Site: brandenburg
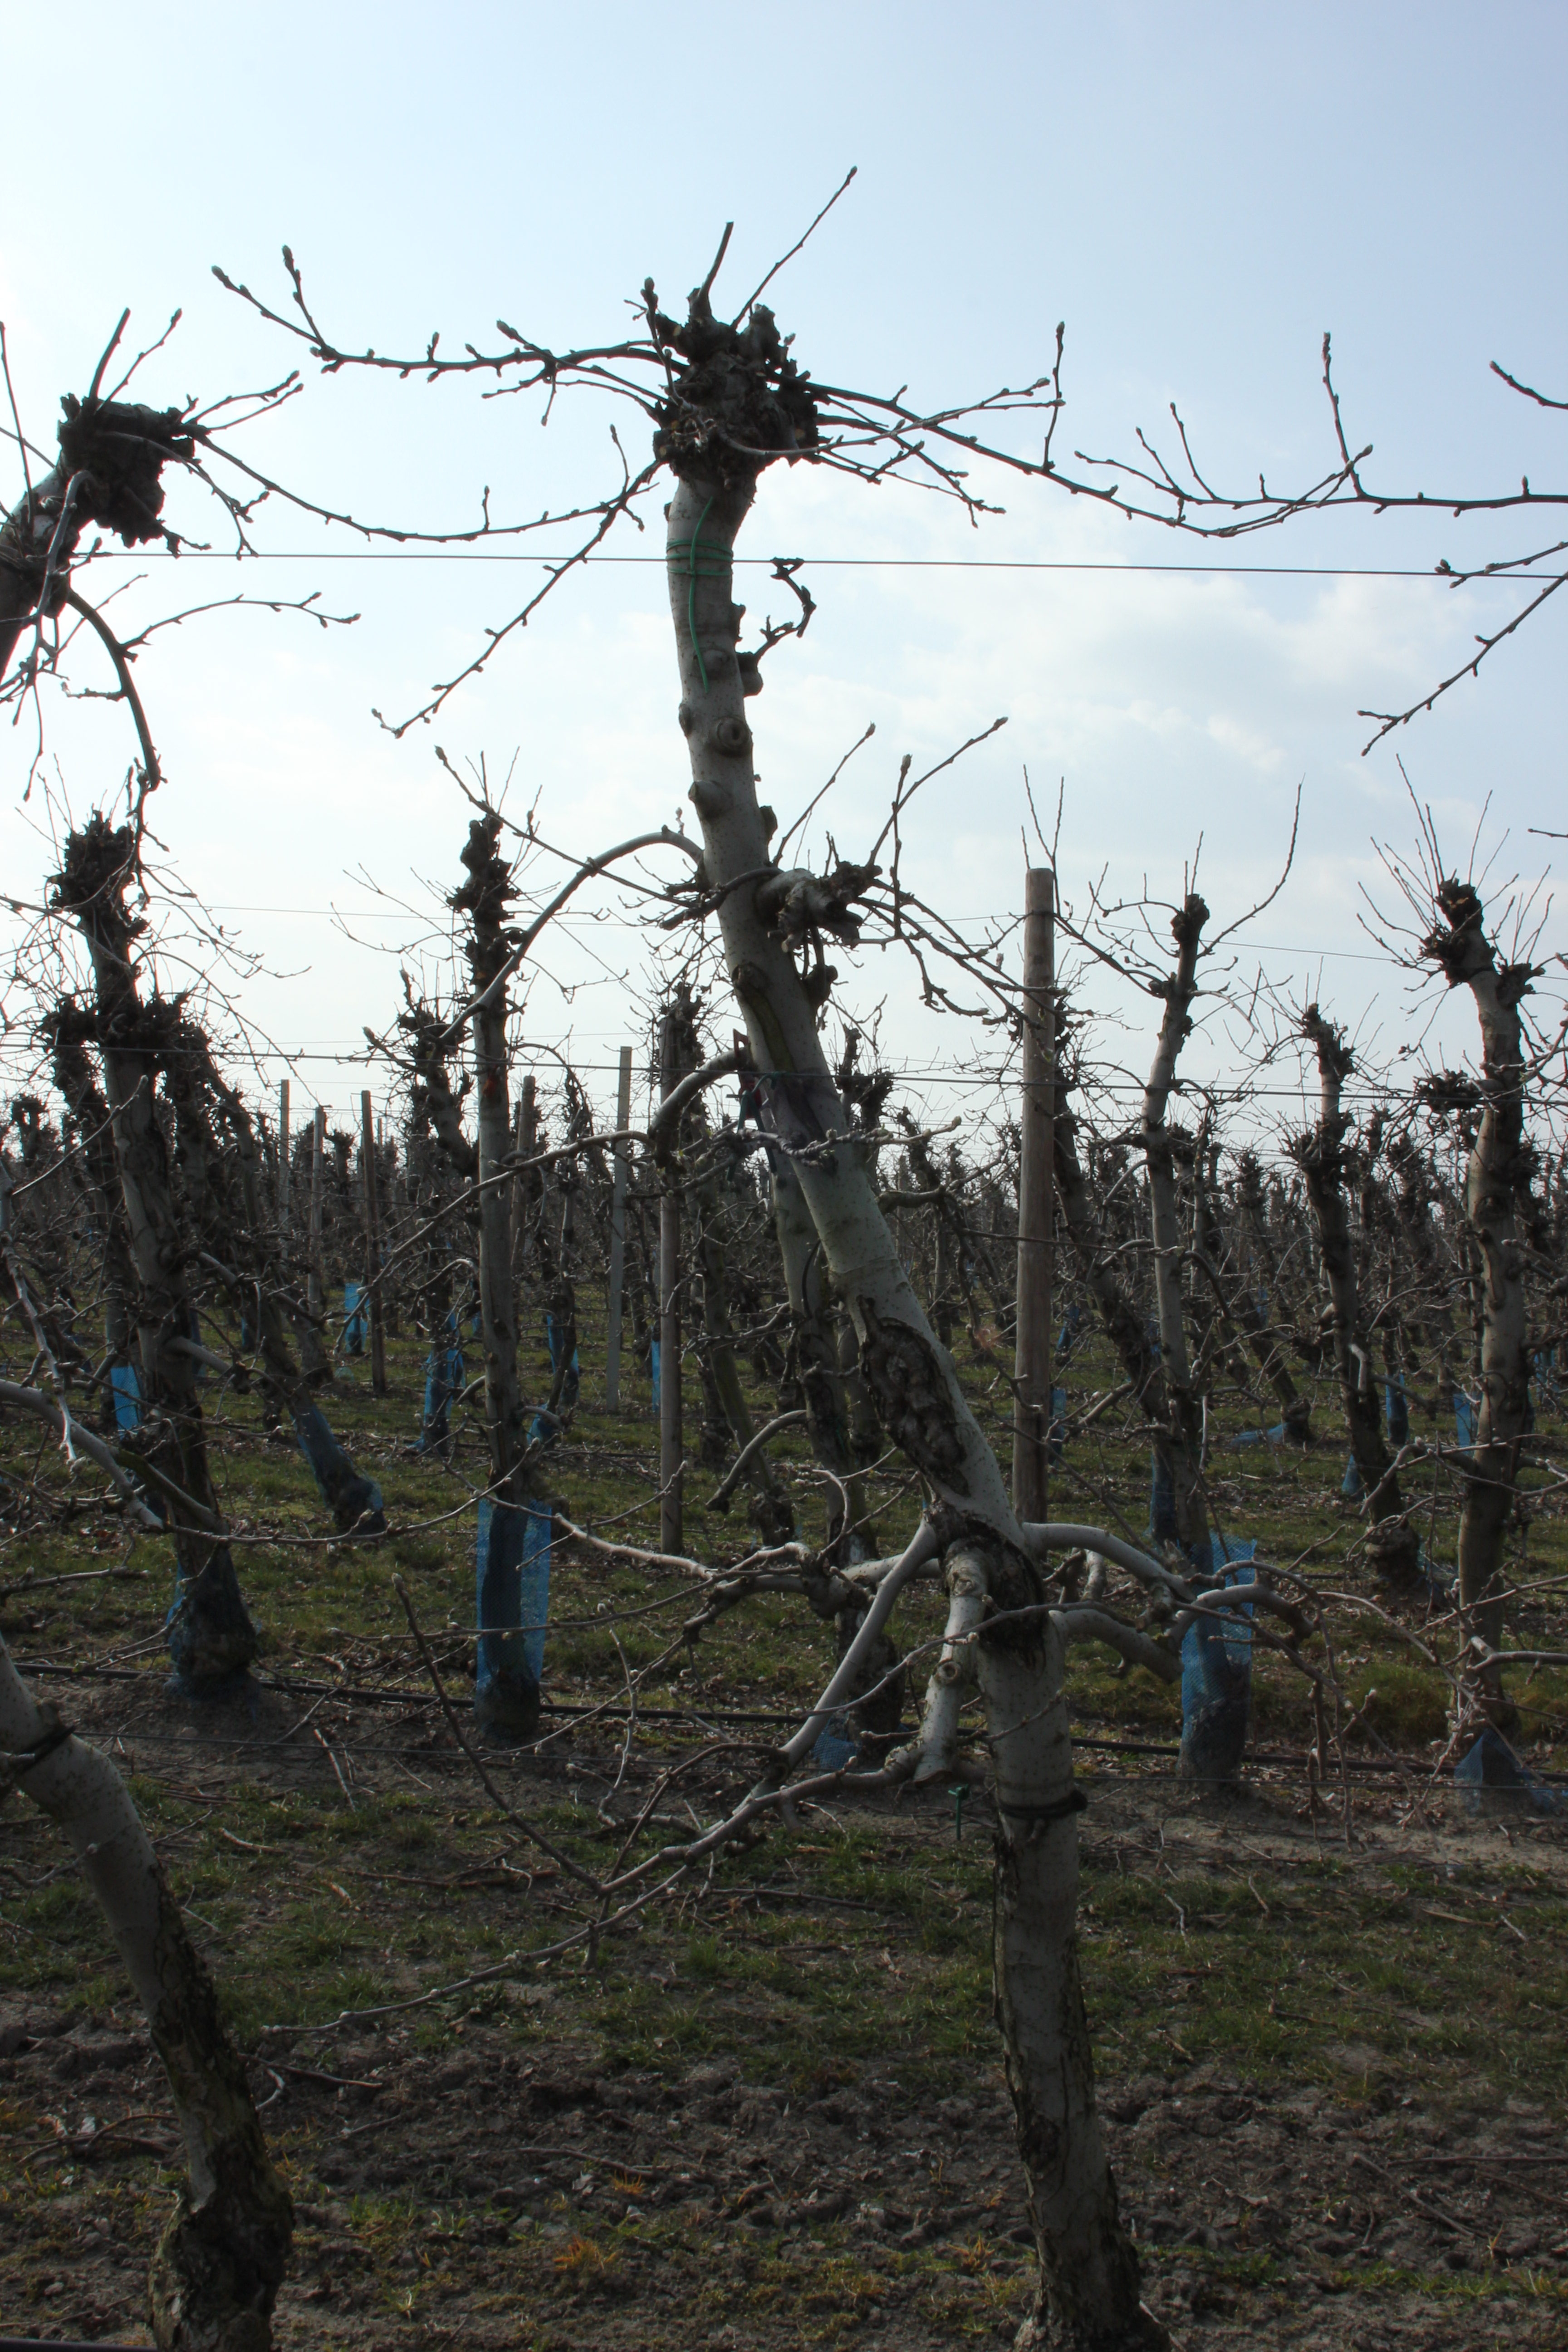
Growth stage (BBCH 03): Bud development